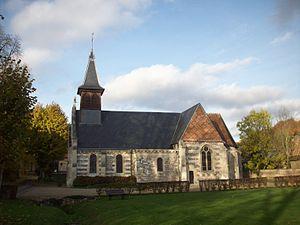
Eglise Saint-Martin de Lisors.